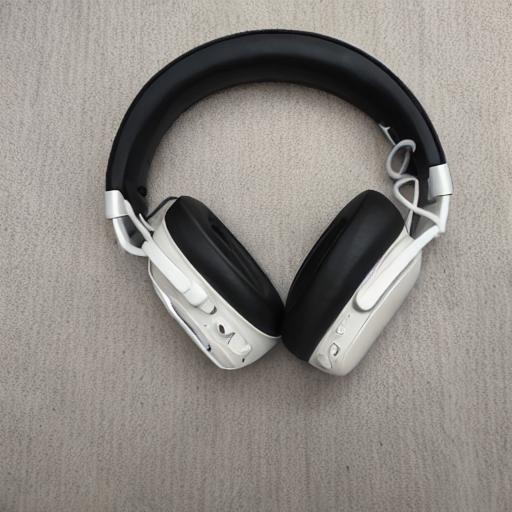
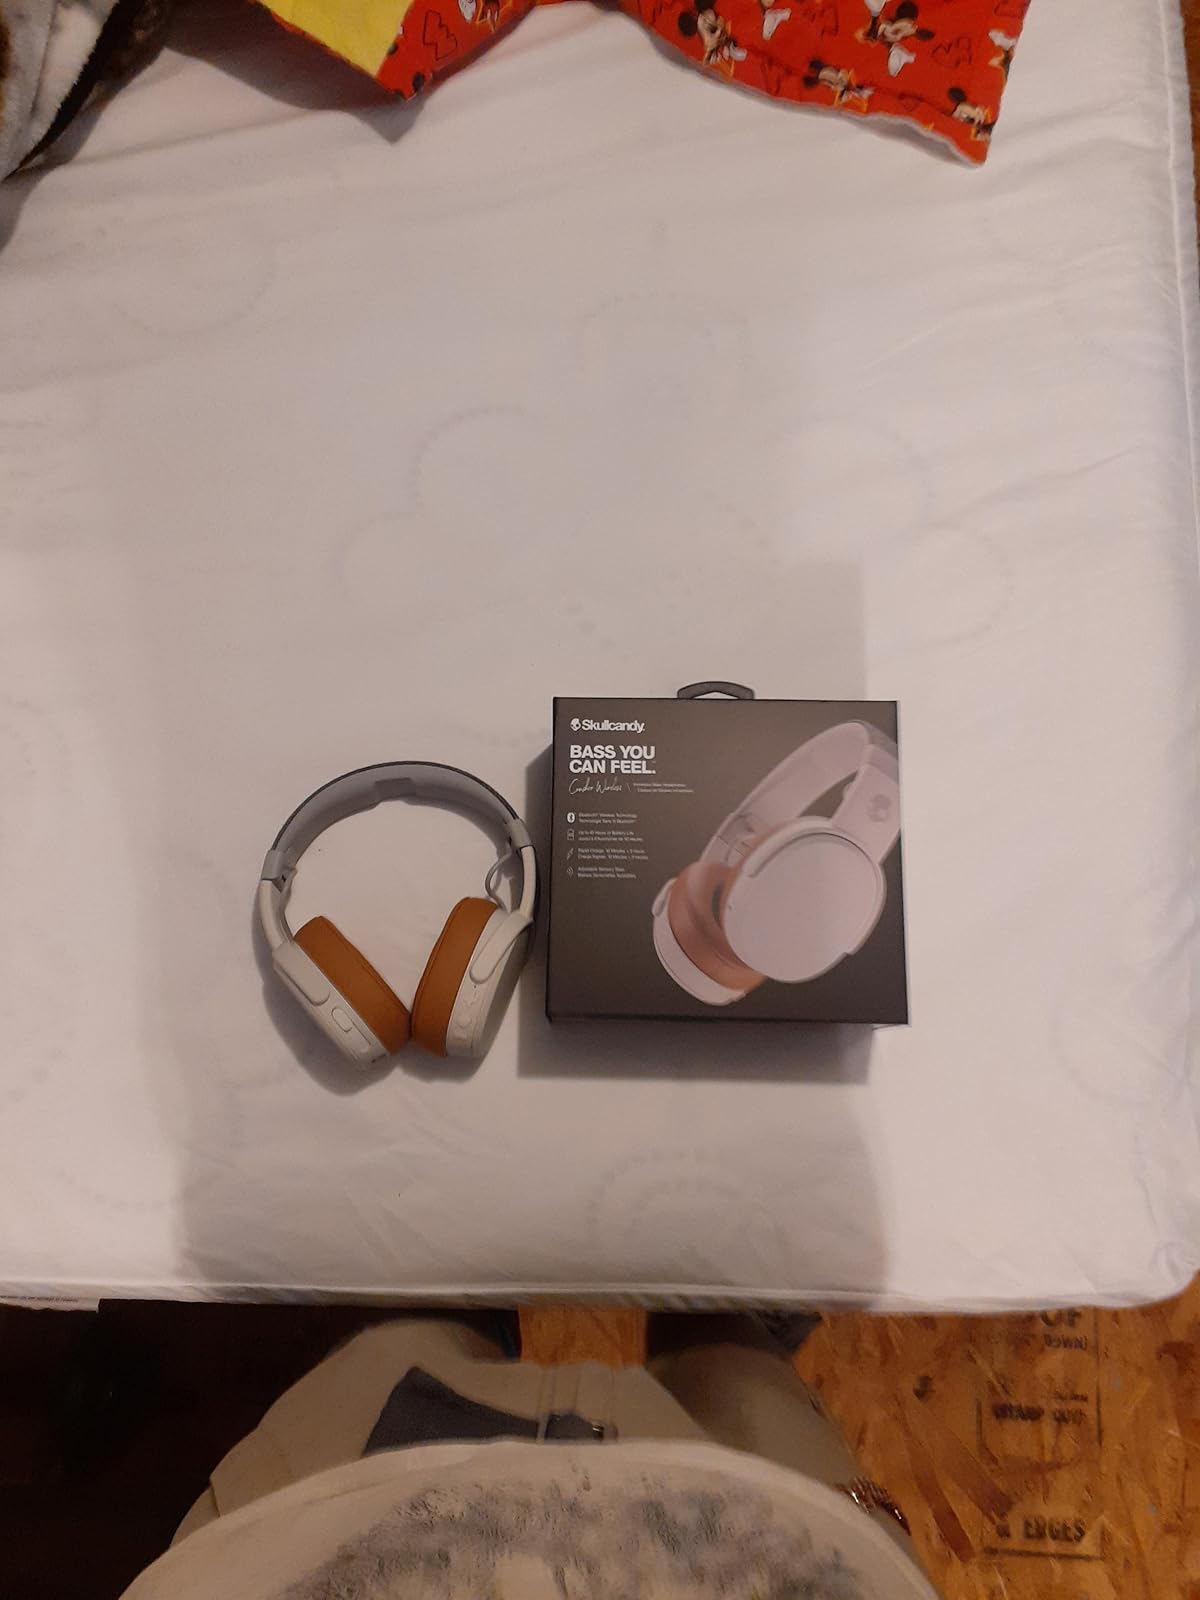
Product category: headphones
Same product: no